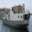
Label: ship